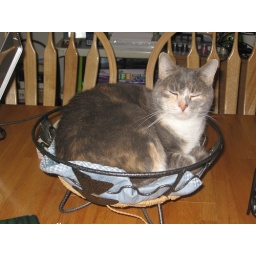
cat in fruit bowl on table